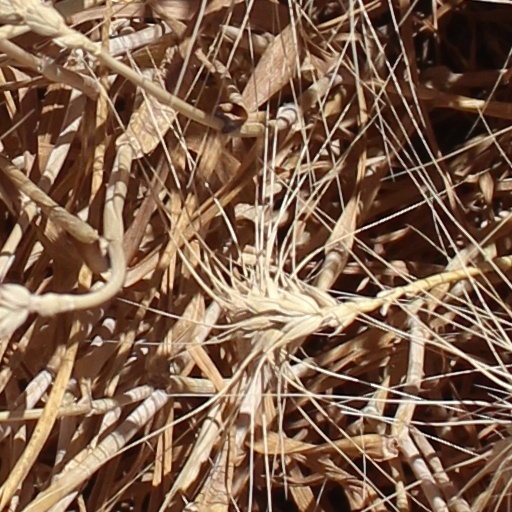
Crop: wheat